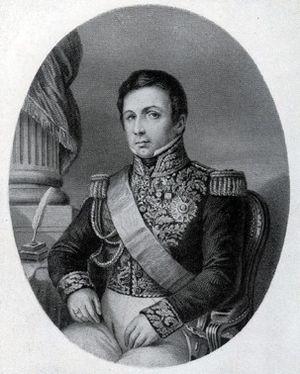
Jean-Thomas Arrighi de Casanova, né le 8 mars 1778 à Corte et mort le 22 mars 1853 à Paris, duc de Padoue, est un général et homme politique français de la Révolution et de l’Empire, d'origine corse.